Sexy 4eva World Tour

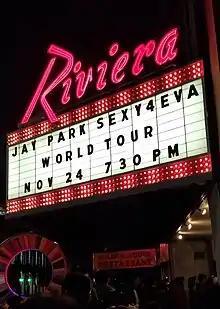
Jay Park concert at the Riviera Theatre in Chicago.

Jay Park announced his world tour on social media on May 10, 2019 with two shows scheduled in Seoul, South Korea. On June 1, 2019, he announced the dates for the European leg of his tour. Early bird tickets for the North American leg of the tour went on sale on June 26, 2019. Other tickets went on sale on June 28, 2019. On August 25, 2019, tour dates in New Zealand and Australia were announced.